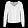
Label: Shirt